Winifred Brenchley

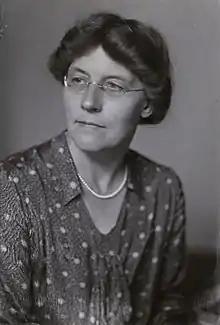
Brenchley in the 1940s

Winifred Elsie Brenchley OBE, DSc (Lond), FLS, FRES (1883–1953), an agricultural botanist who worked at the Rothamsted Research Station. Along with Katherine Warington, she demonstrated the role of boron as an essential micronutrient for plants. She was the first woman in the UK to break into the male-dominated sphere of agricultural science. She has been described as "perhaps Britain's leading authority on weeds in the early twentieth century".